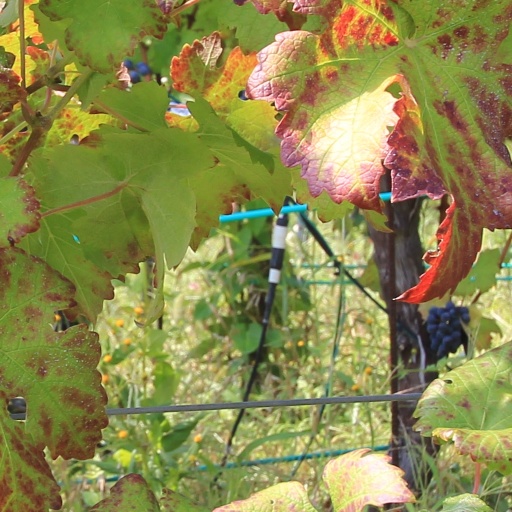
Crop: grape